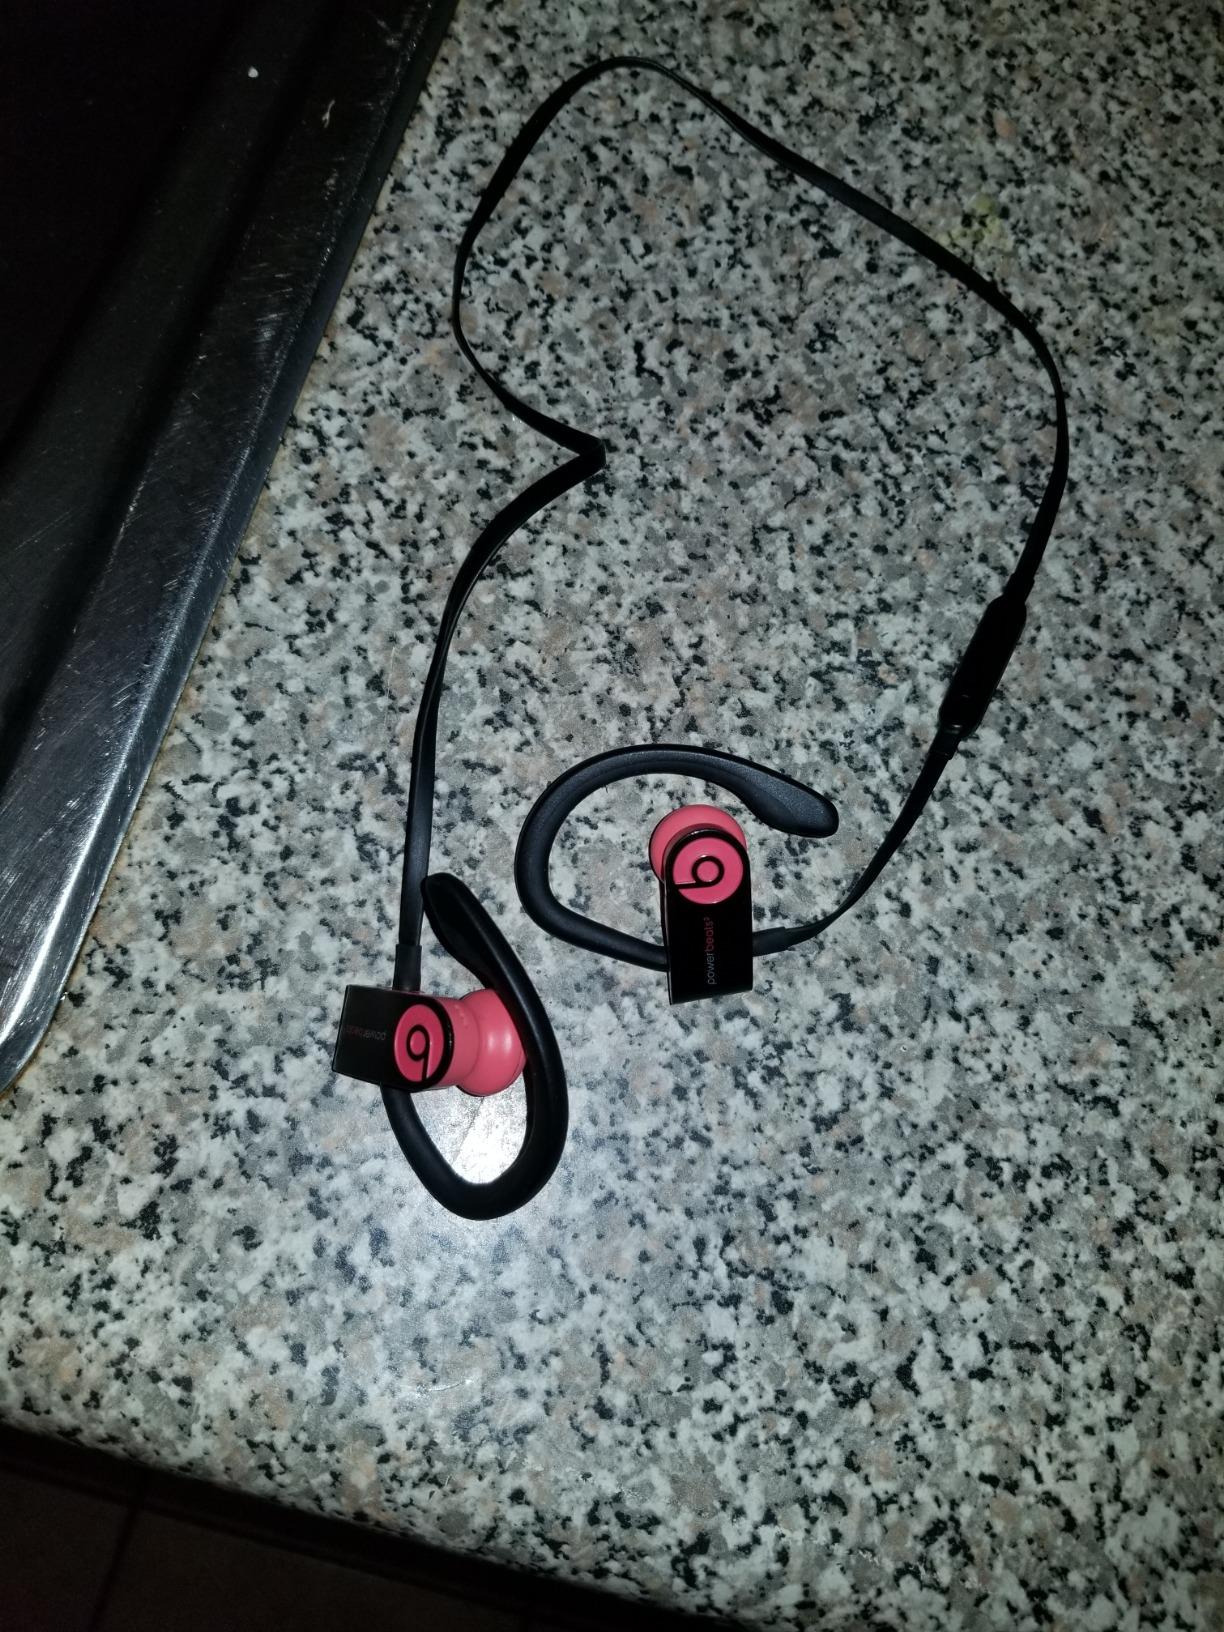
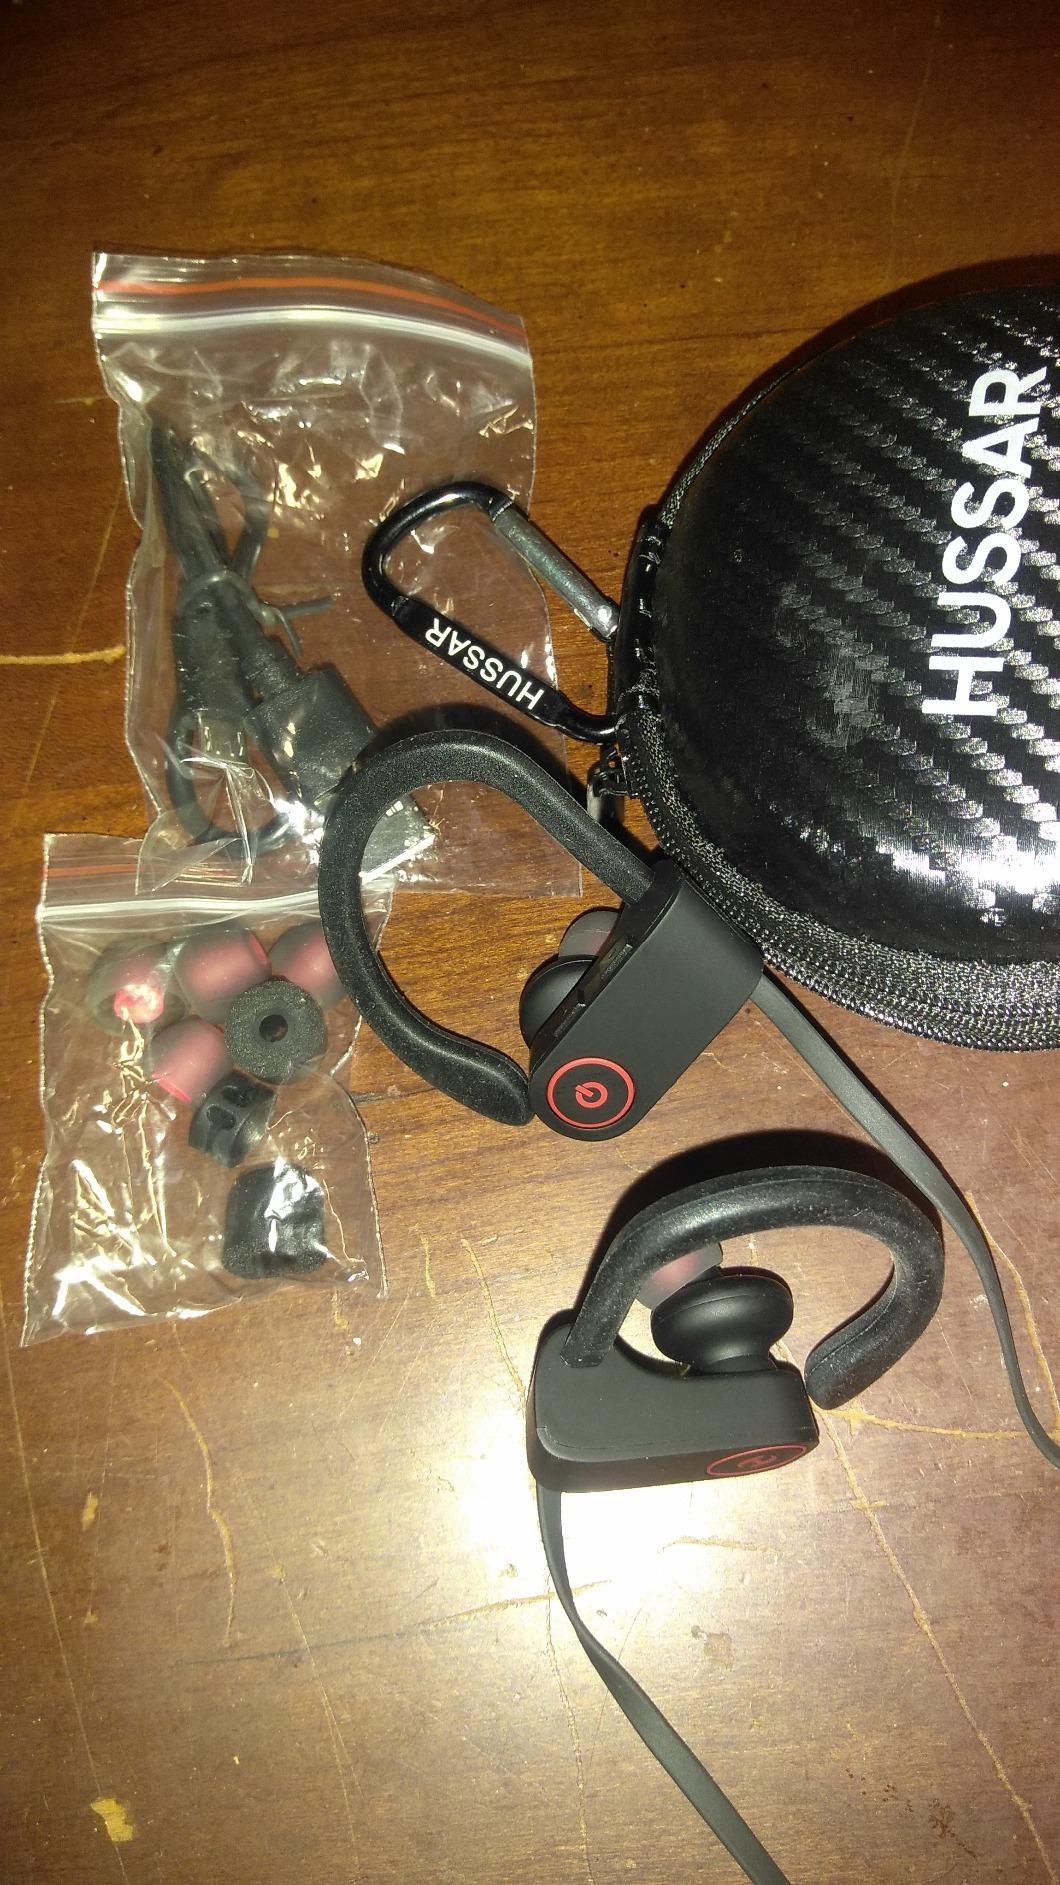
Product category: headphones
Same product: no